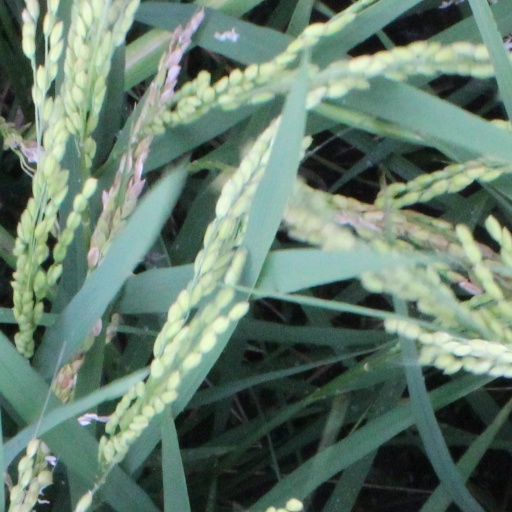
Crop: rice